Rolf Pingel

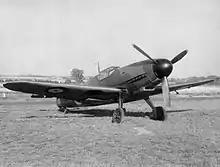
Pingel's captured Bf 109 F-2 (RAF serial "ES906") at the Air Fighting Development Unit, RAF Duxford, October 1941.

On 28 September, Pingel shot down a No. 249 Squadron Hawker Hurricane near Maidstone but his Bf 109 E-4 ("Werknummer" 3756—factory number) was badly damaged, forcing Pingel to ditch off the English coast near Hastings and be rescued by the "Seenotdienst" (sea rescue service). He claimed his last aerial victory in 1940 on 5 November. In combat with the No. 12 Group's Duxford Wing, Pingel claimed to have shot down a No. 19 Squadron Spitfire east of Gravesend.